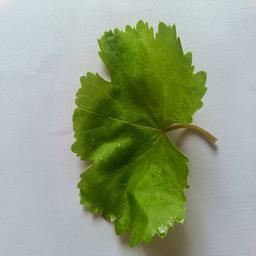
Label: Healthy Leaves